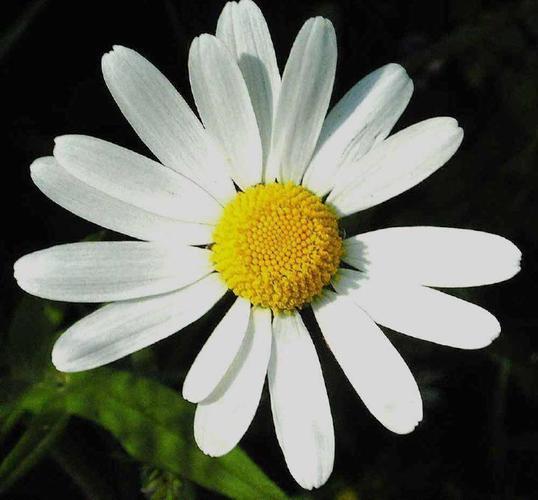
Flower: Daisy